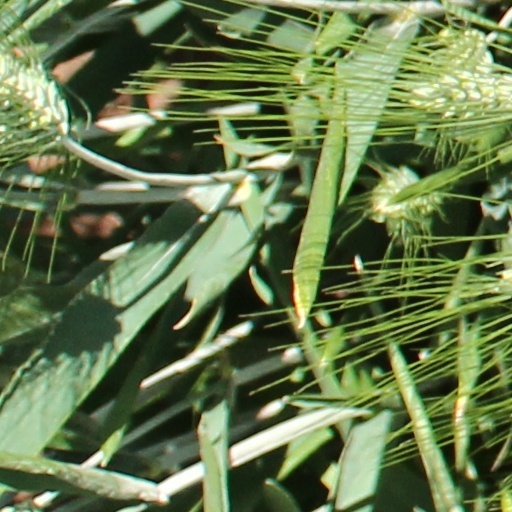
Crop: wheat